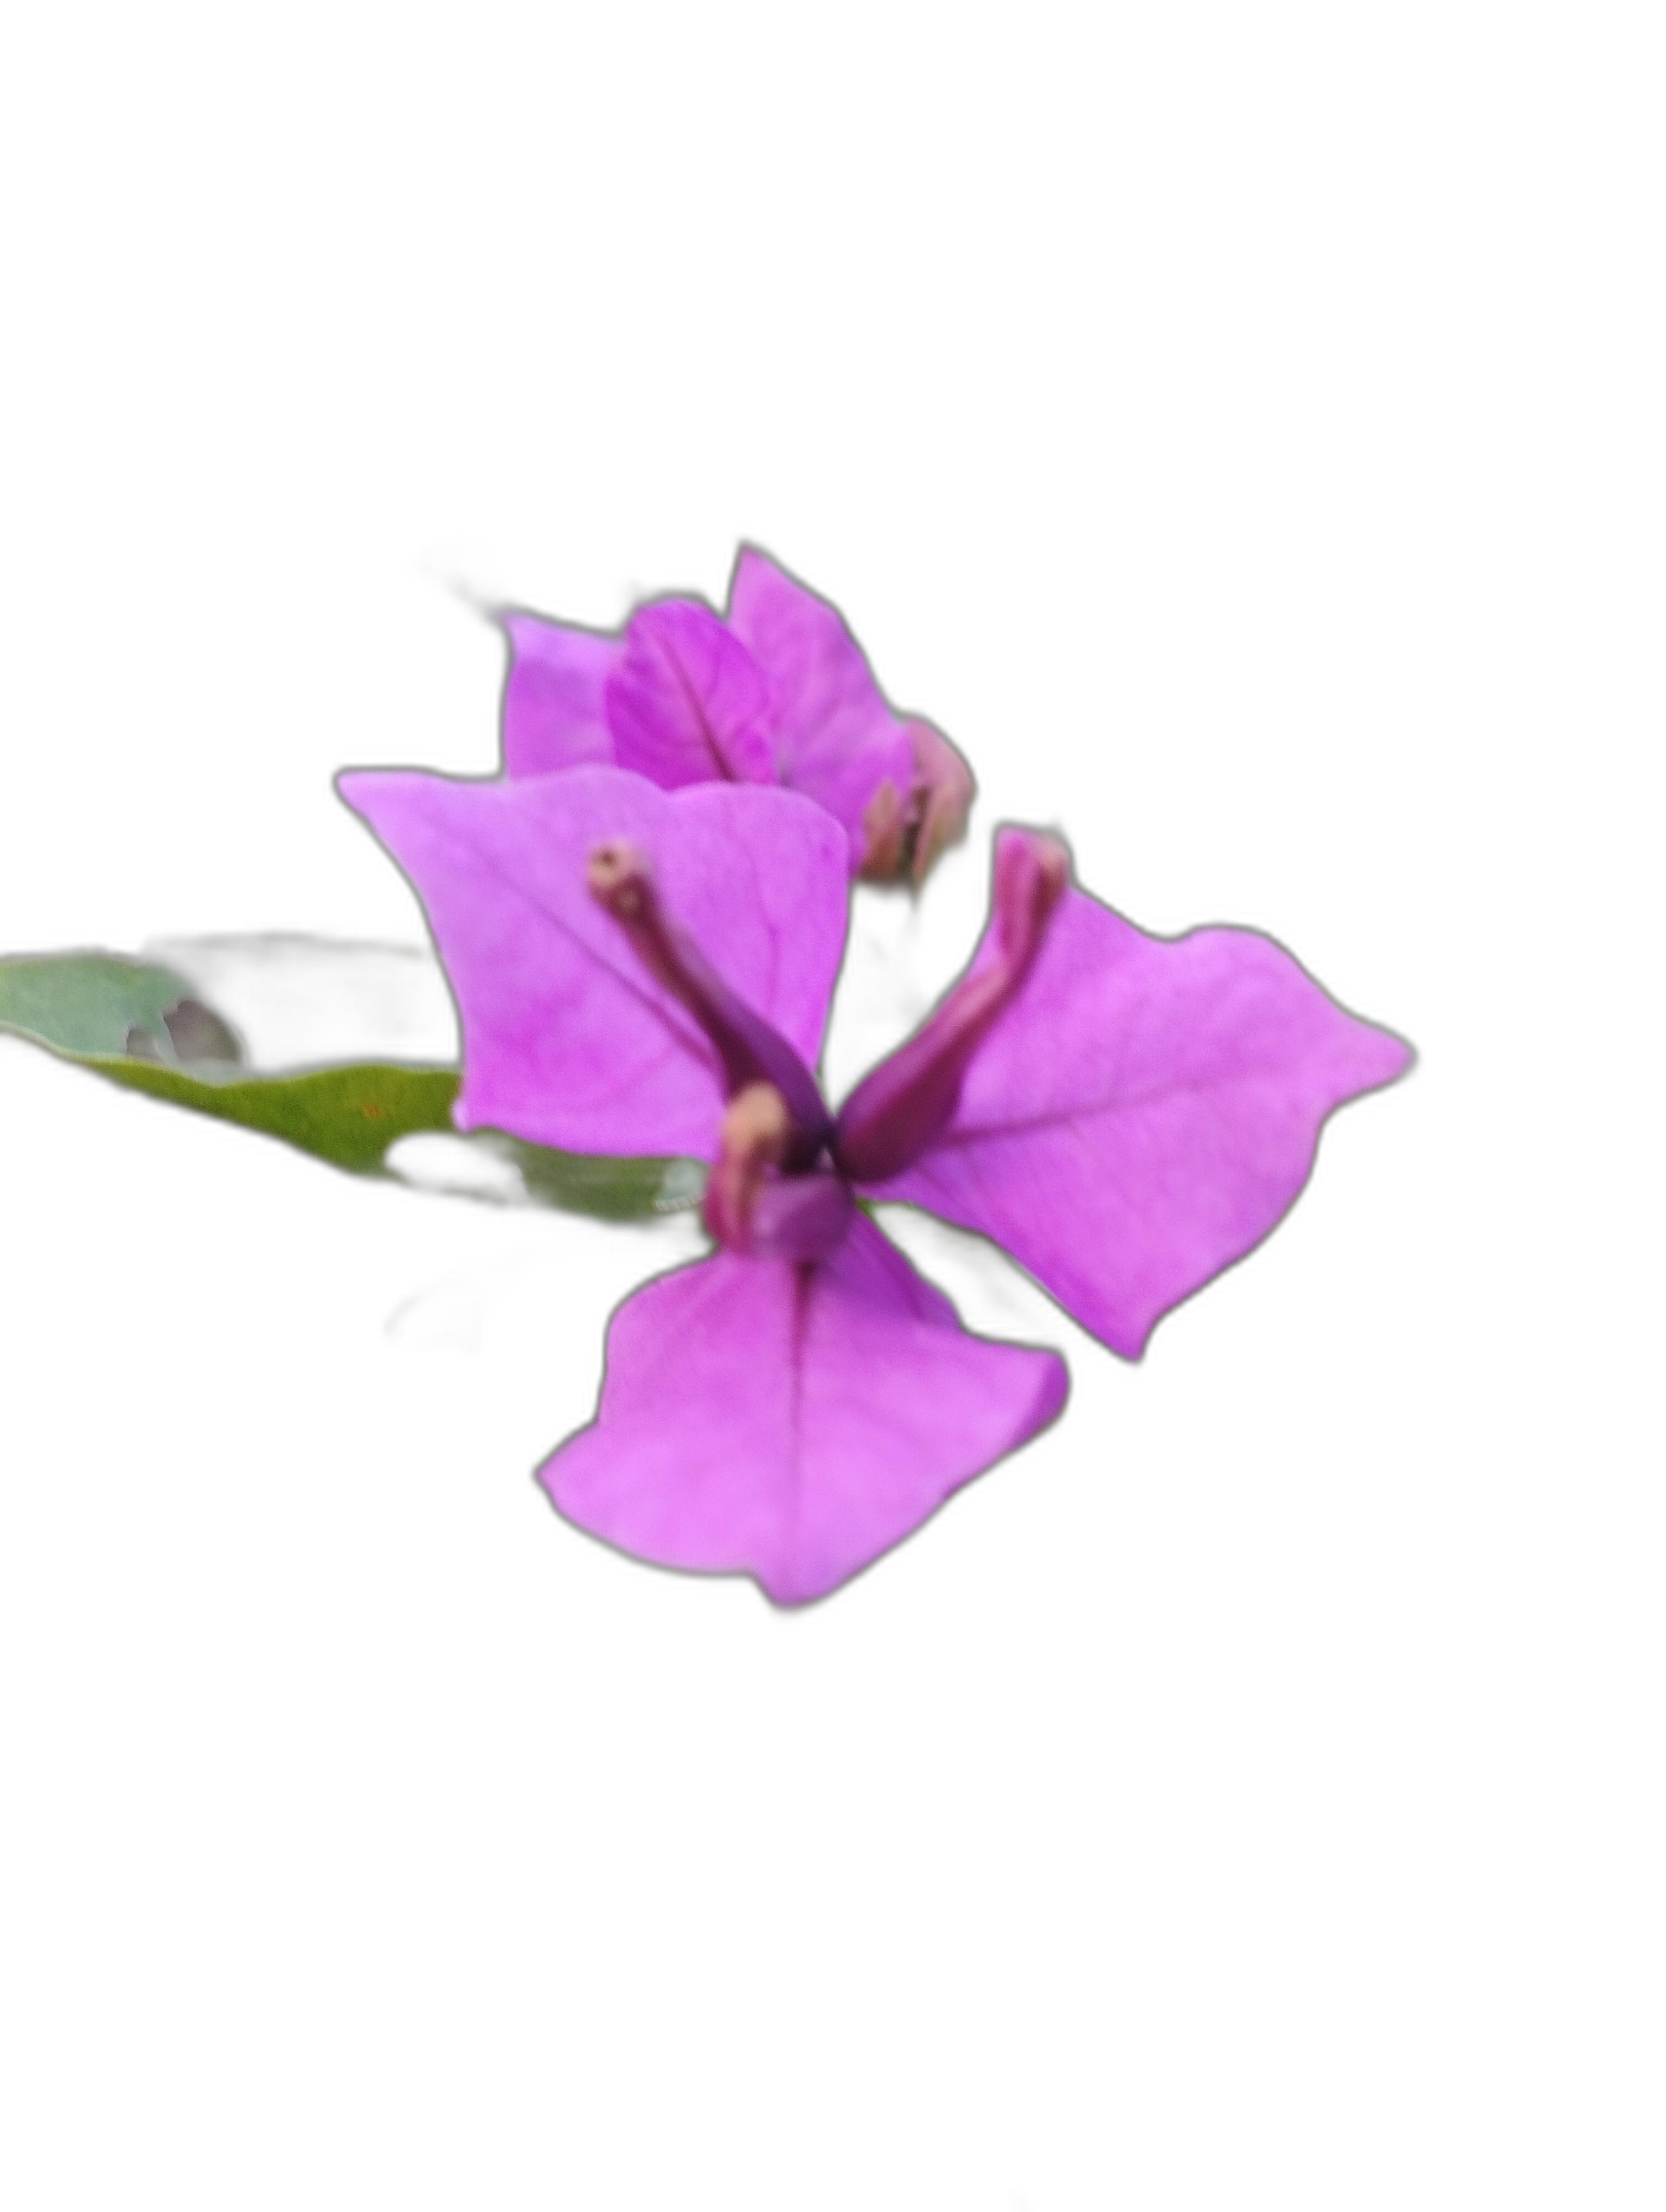
Label: Bougainvillea